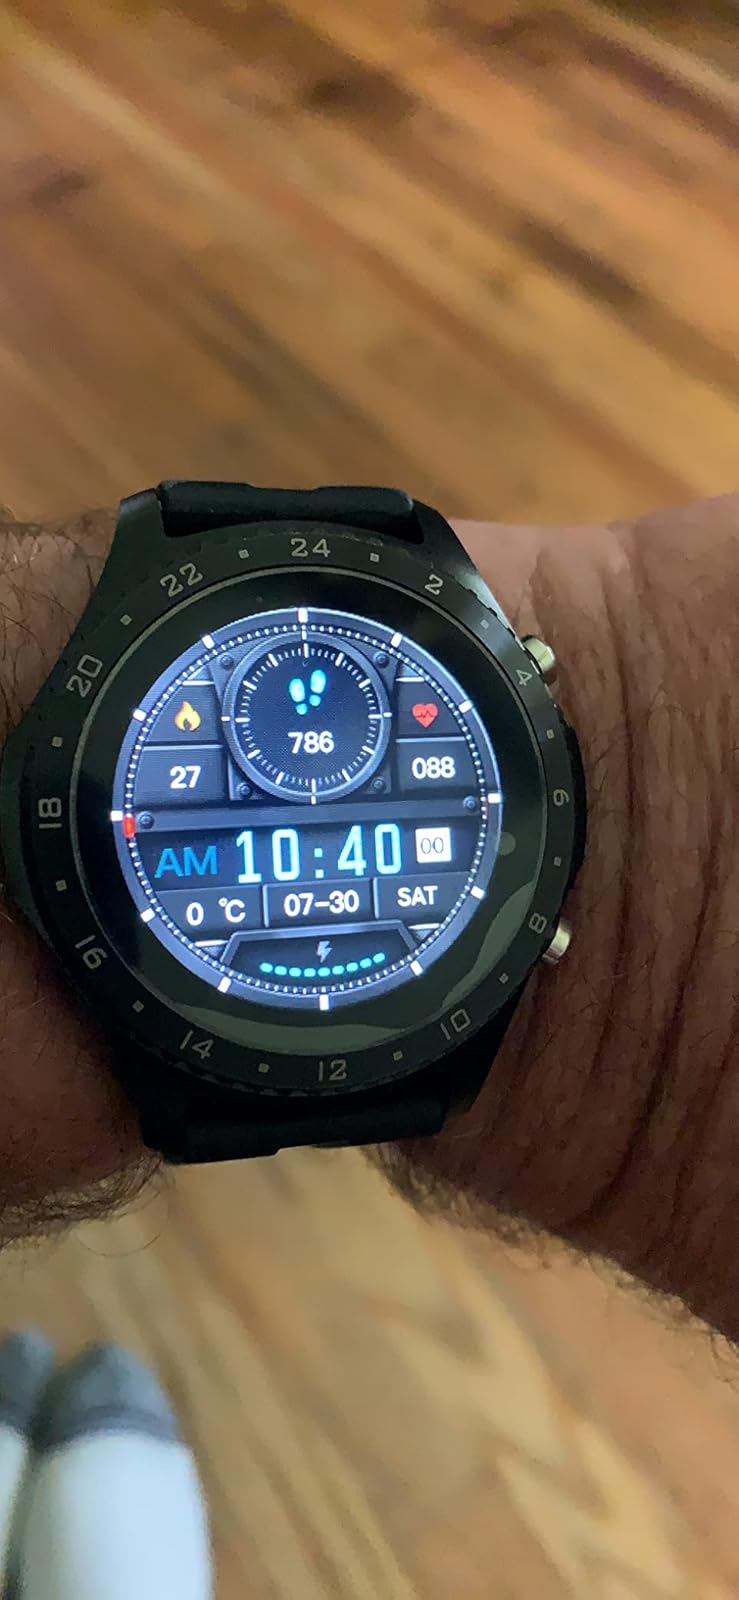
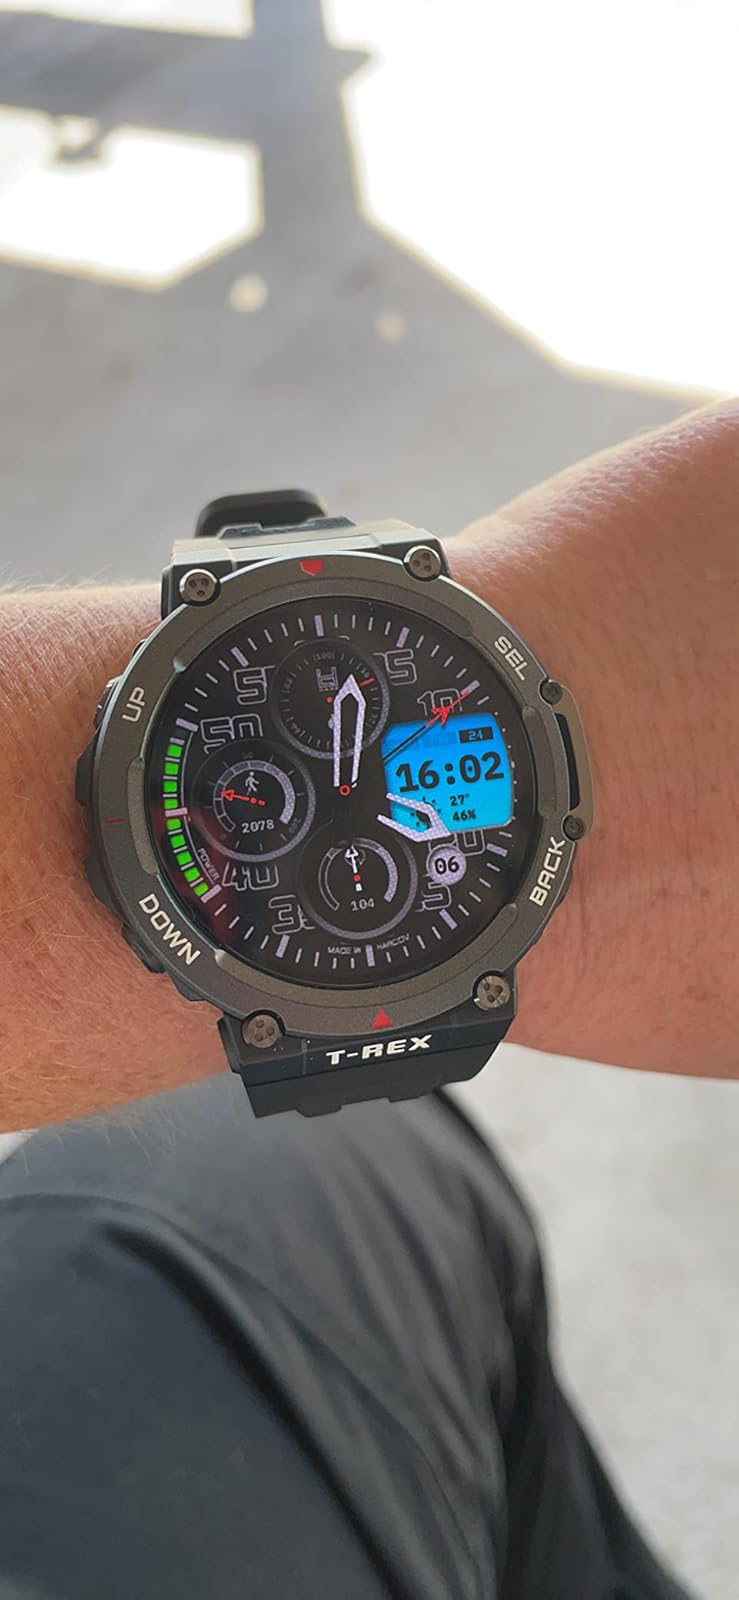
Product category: smartwatch
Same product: no